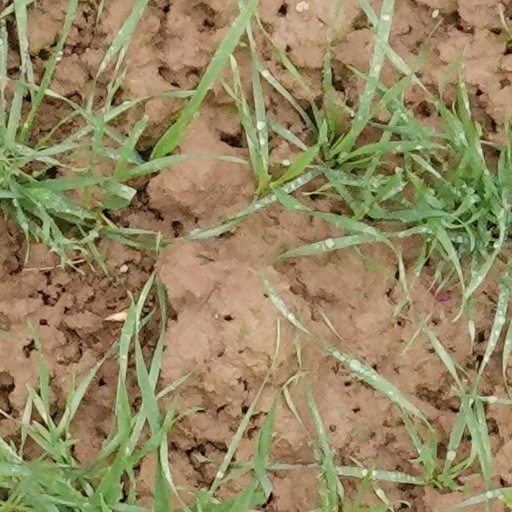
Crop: wheat